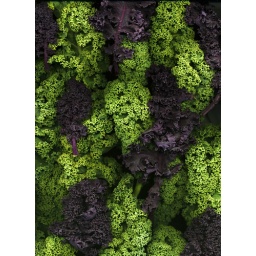
I couldn't bear to do it in black &amp;amp; white.